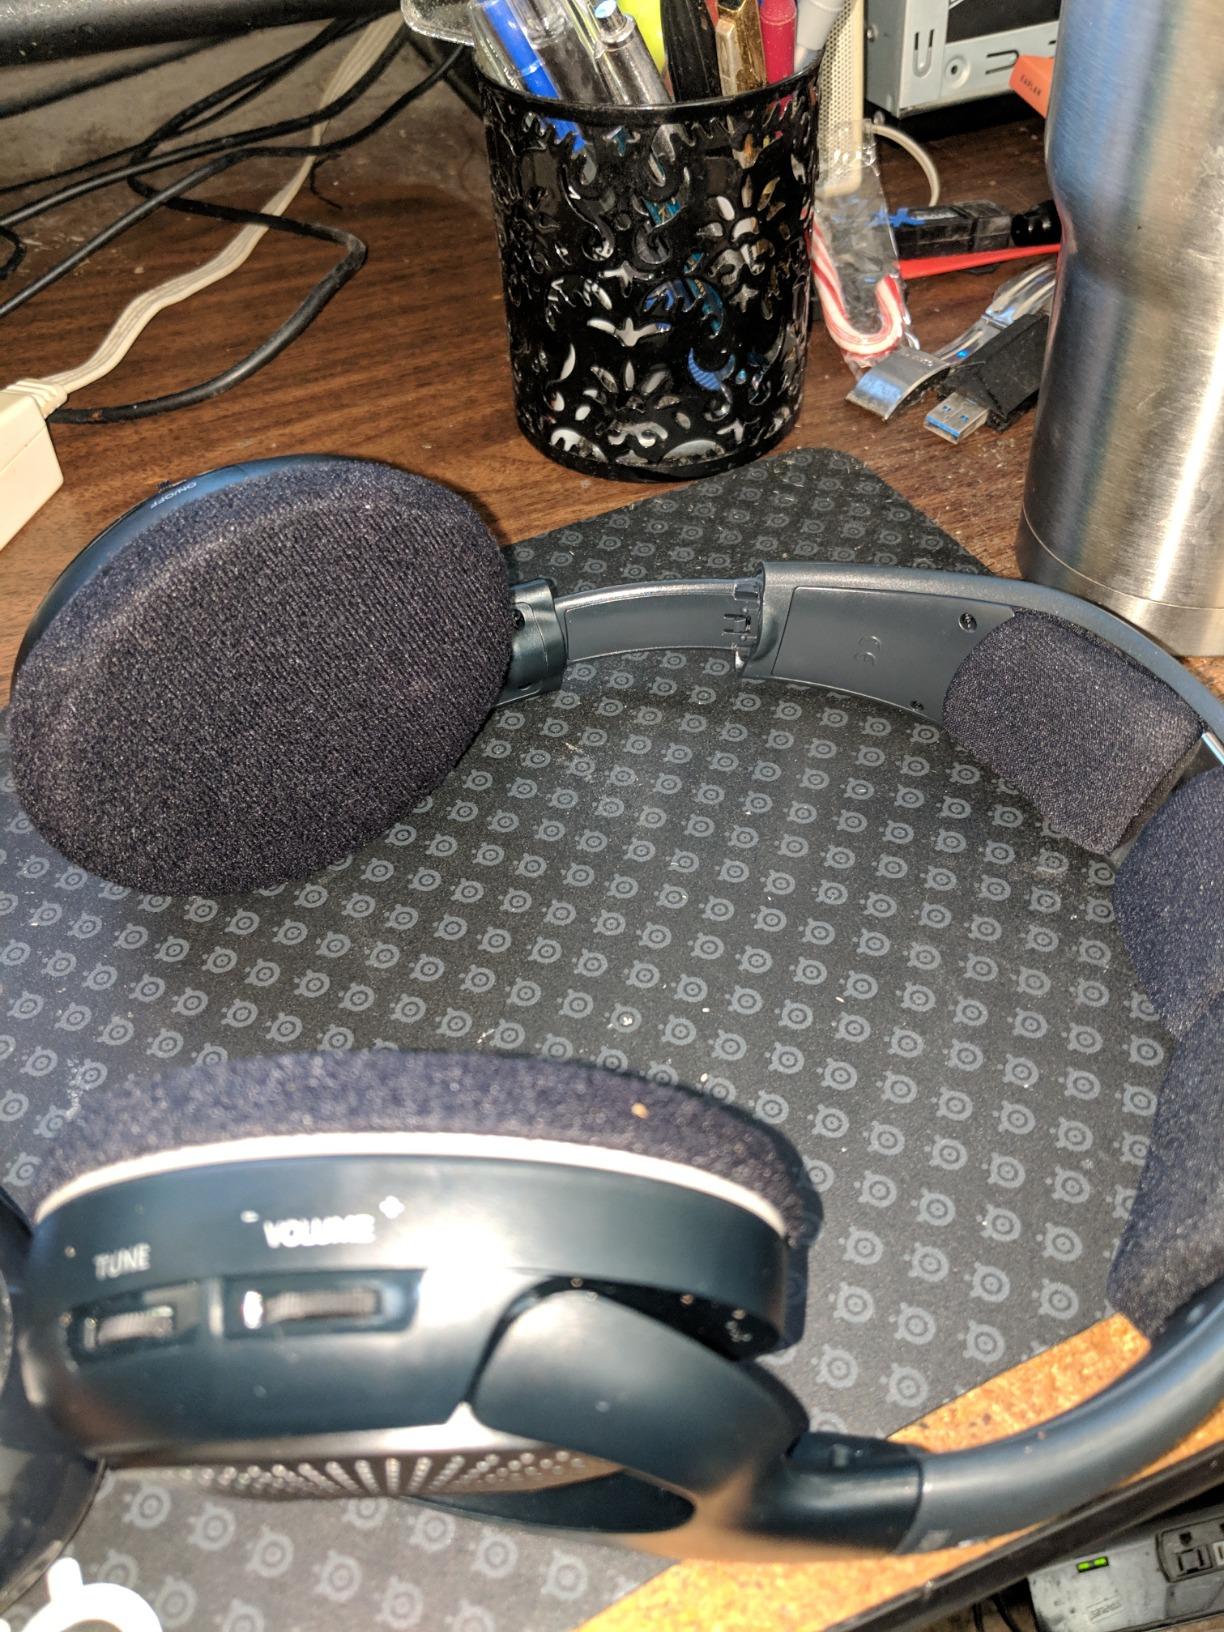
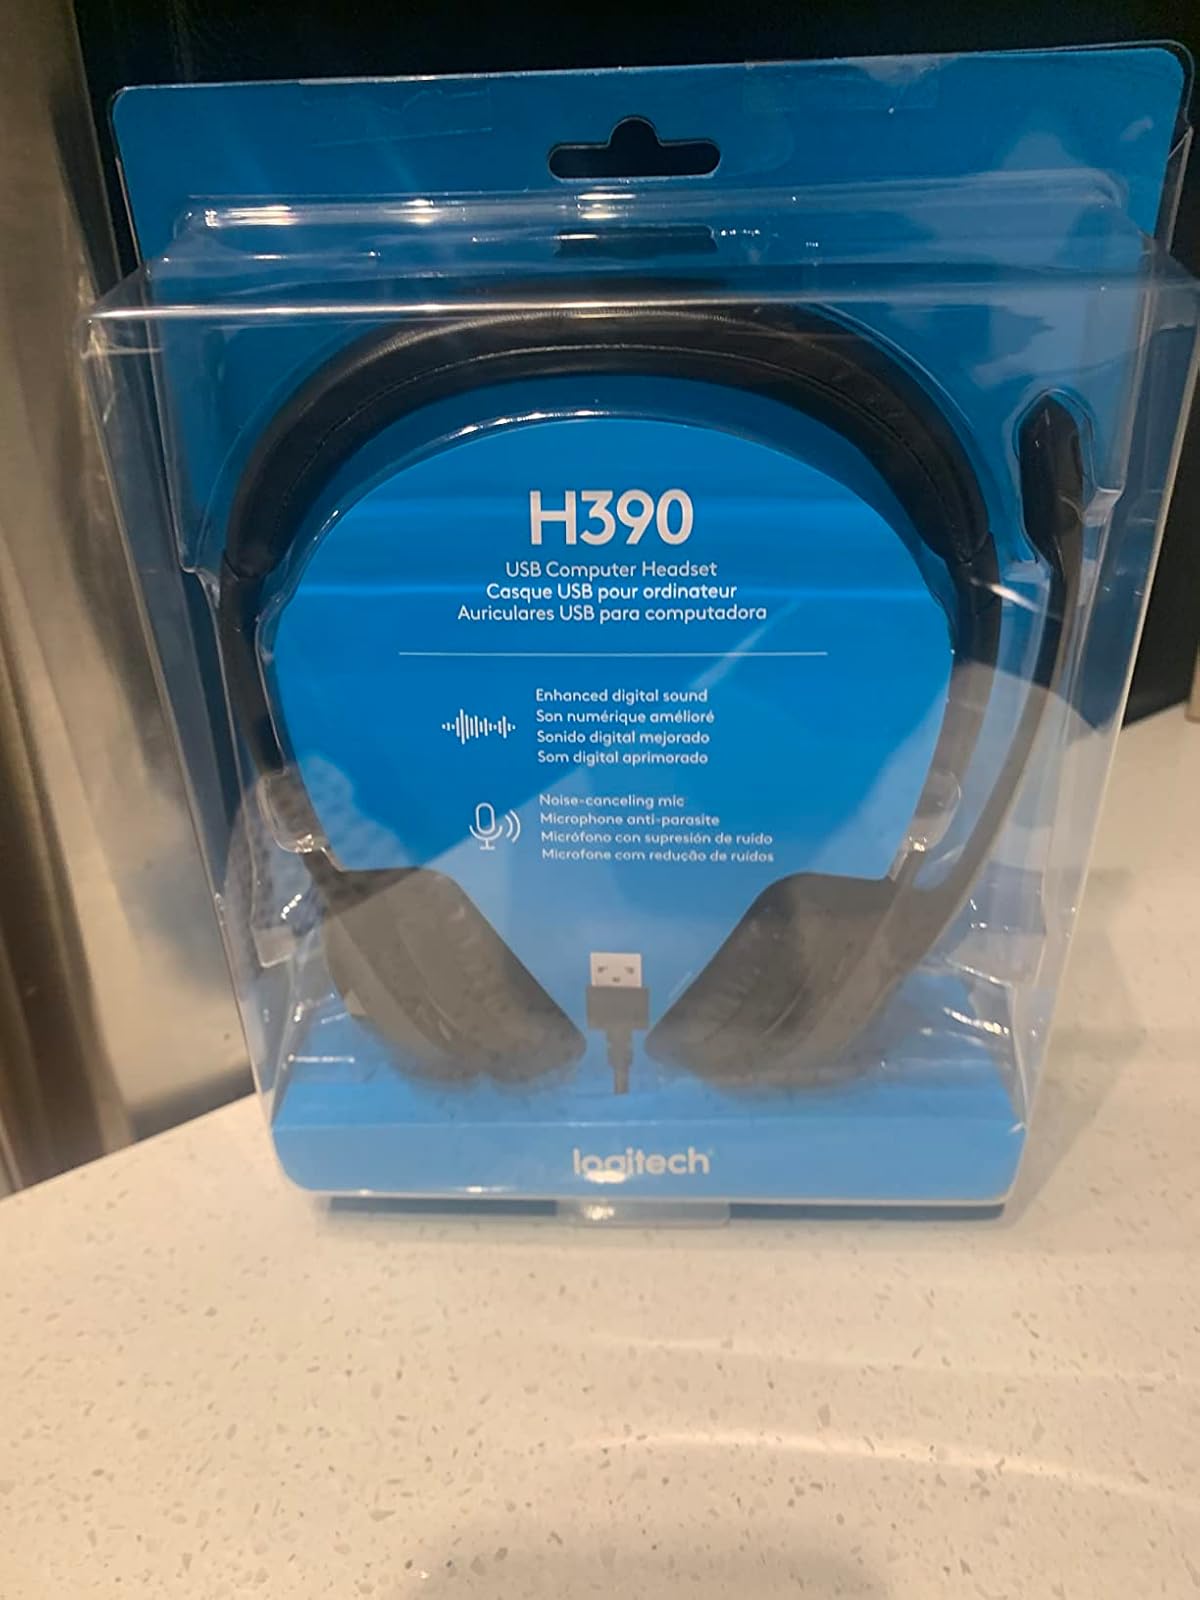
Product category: headphones
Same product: no